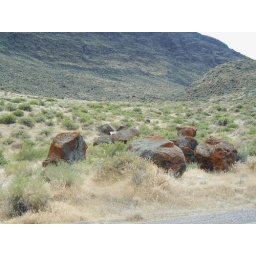
Lake Abert rocks from Highway 395 on a morning in July 2001. Many interesting colours of rock and grass.